M2 Bradley

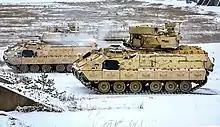
A pair of M2A3 Bradleys firing their M242 chain guns in a live fire exercise.

Introduced in 1988, the A2 received an improved engine with an HMPT-500-3 Hydromechanical transmission. Armor was improved, both passive and the ability to mount explosive reactive armor. The new armor protects the Bradley against 30 mm APDS rounds and RPGs, or similar anti-armor weapons. The new armor eliminated the trim vane that made the Bradley amphibious and covered up the side firing ports. Spaced laminate armor was installed to the hull rear. Spaced laminate track skirts protected the lower hull.